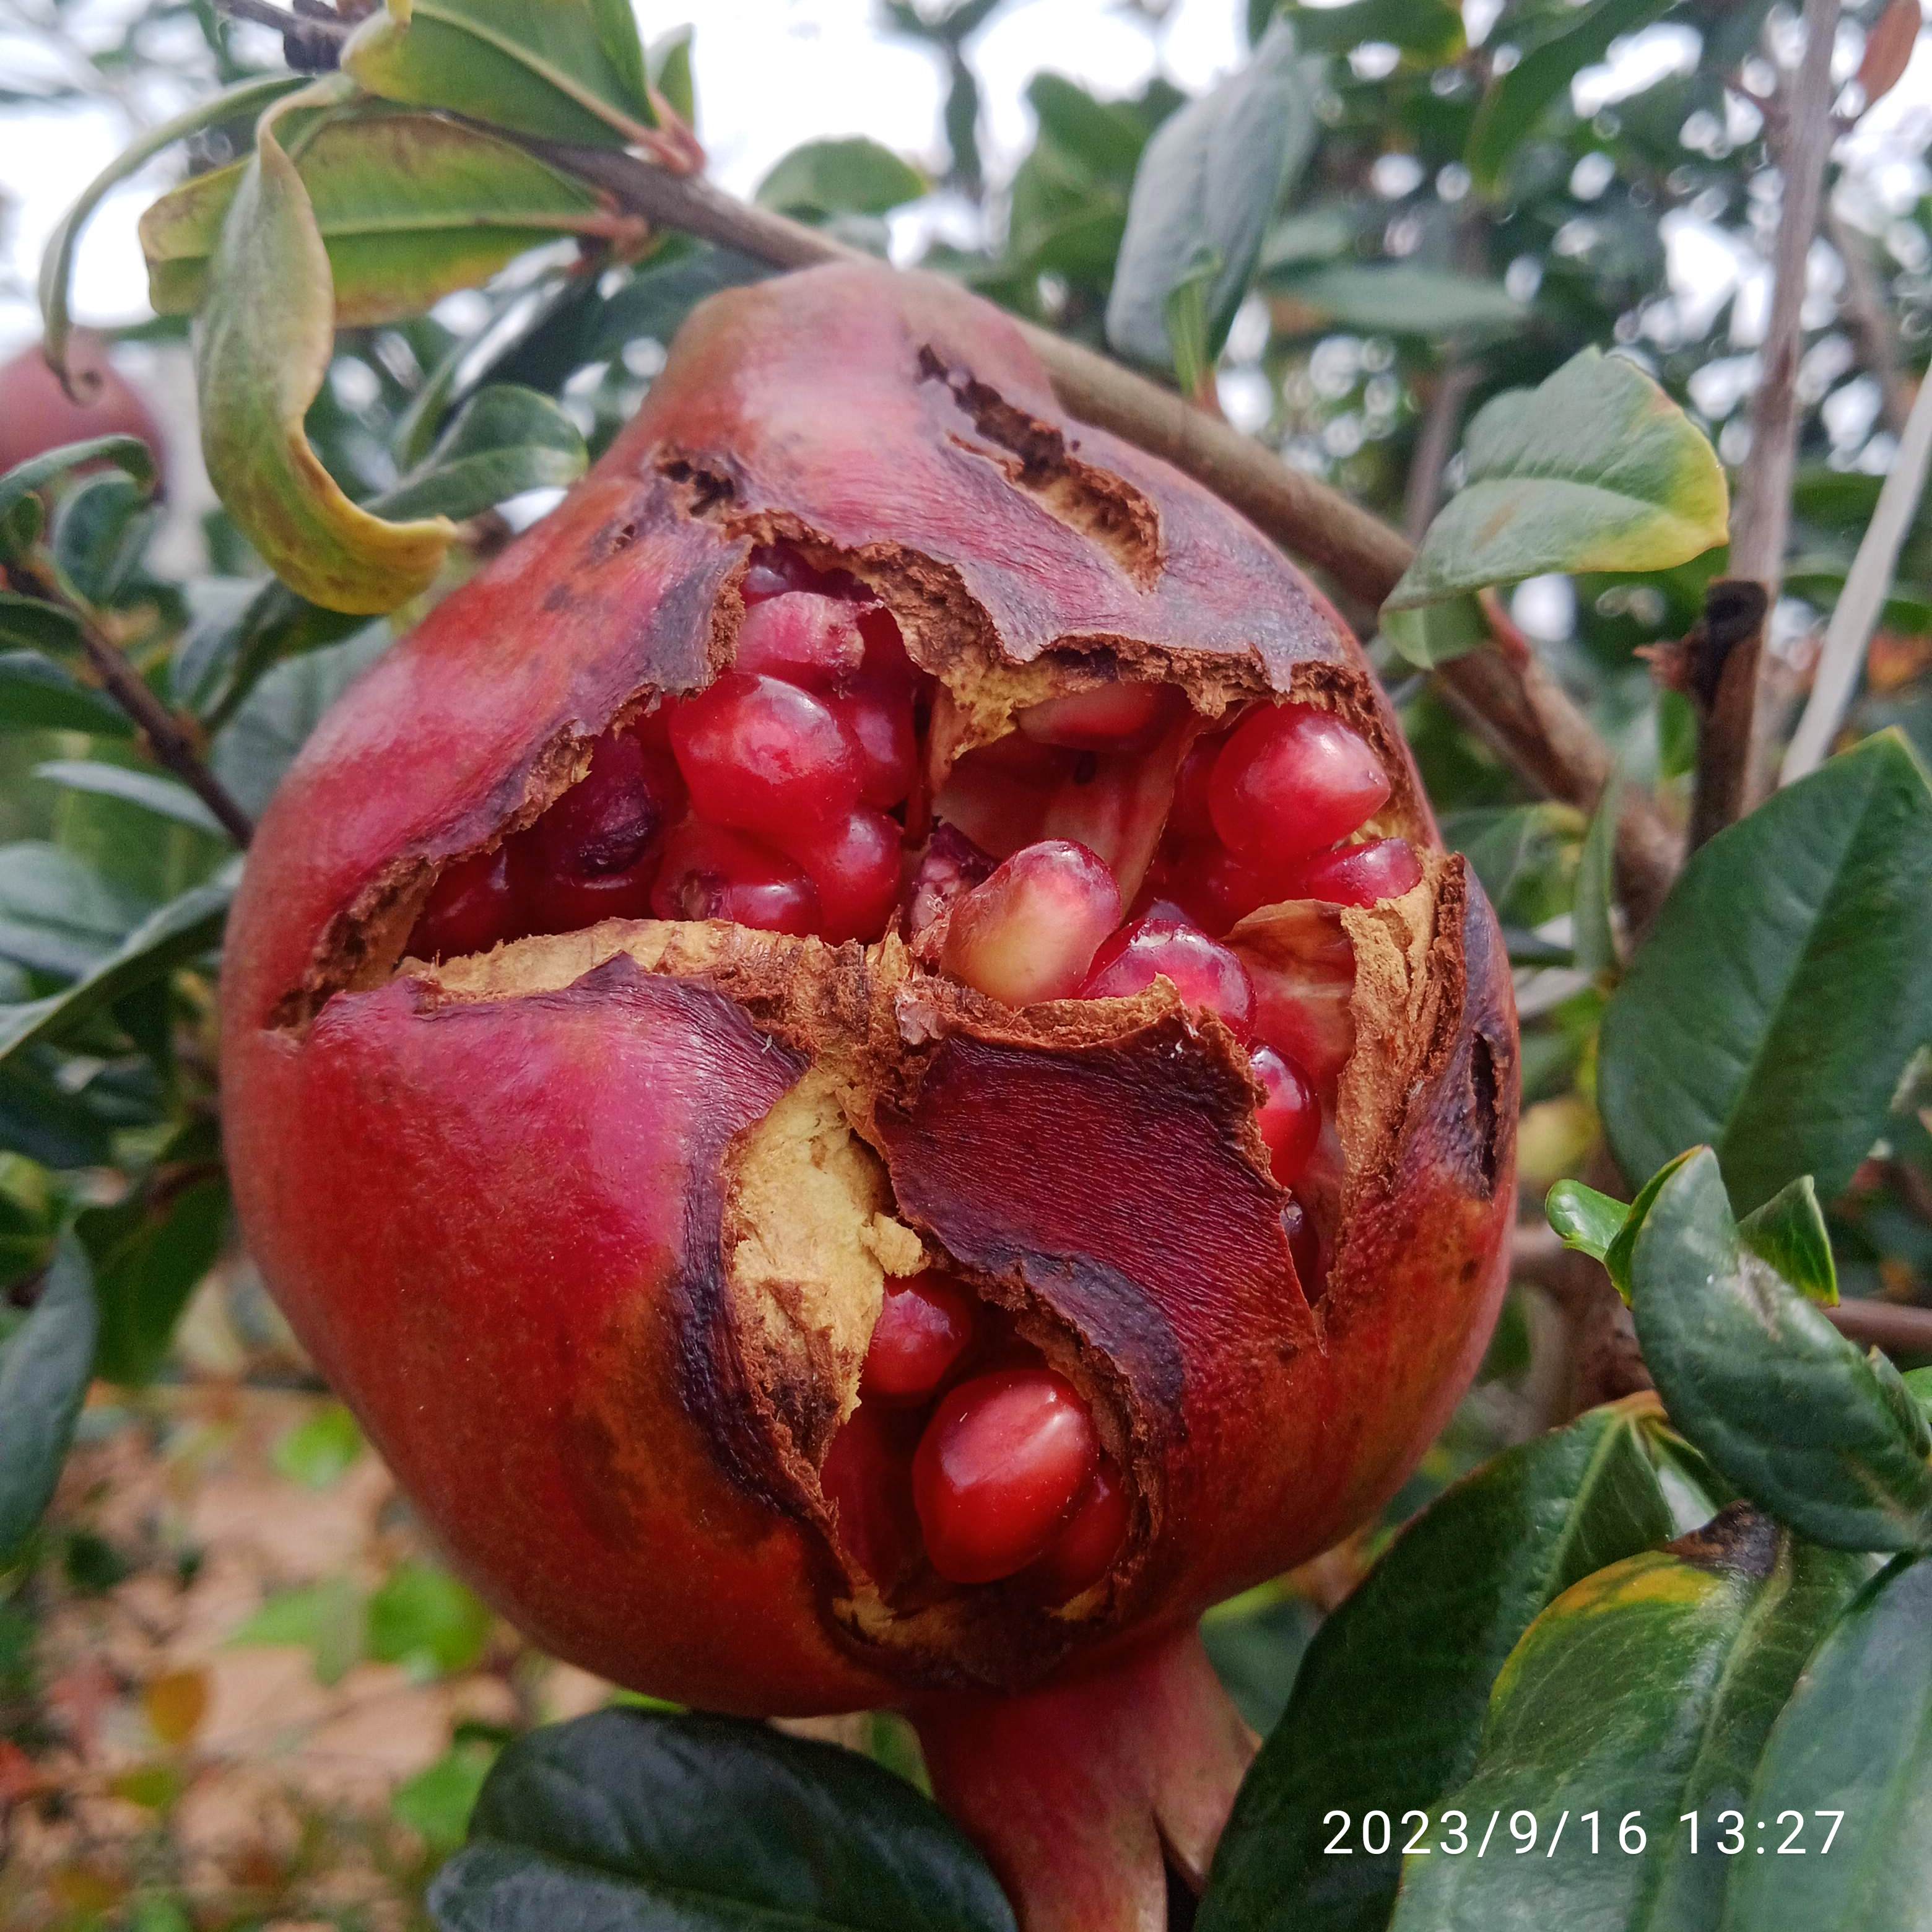
Label: Bacterial_Blight